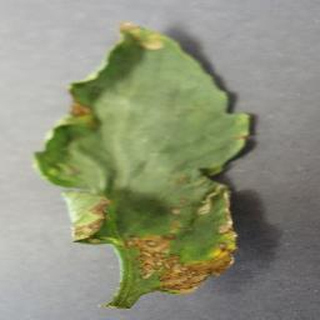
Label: tomato_bacterial_spot